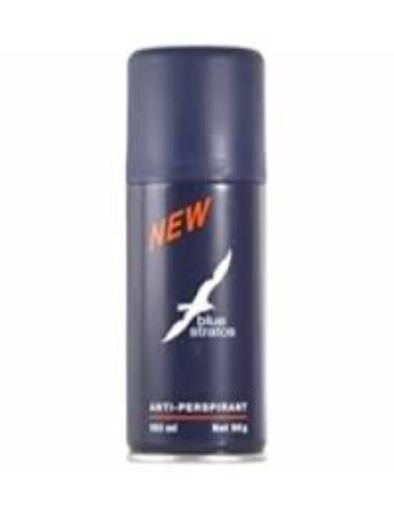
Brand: Blue Stratos
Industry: Necessities